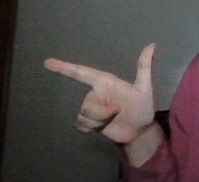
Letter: yaa